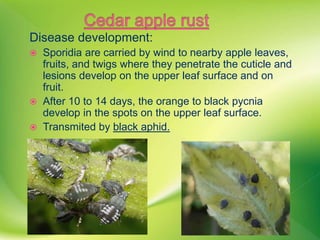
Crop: apple
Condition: rust